List of barrios and sectors of Aguadilla, Puerto Rico

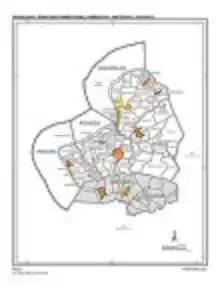
US 2010 census map of Subdivisions, Subbarrios, and Places of Aguadilla, Aguada, Rincón, and Moca in Puerto Rico

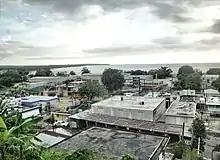
"Barrio" Higuey is a sector of Aguadilla barrio-pueblo

Although Aguadilla officially consists of only one single barrio-pueblo, it is traditionally subdivided into two areas or subbarrios: